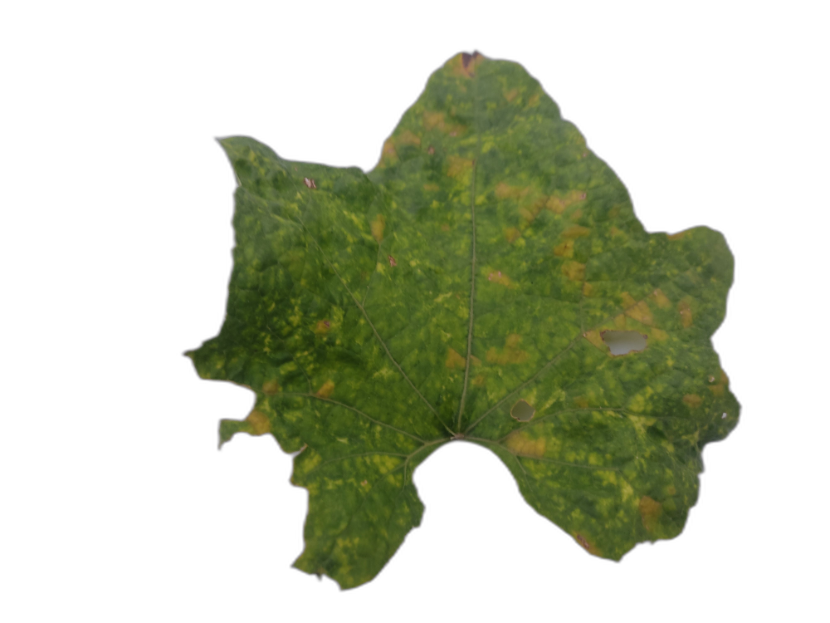
Crop: Zucchini
Label: Yellow_Mosaic_Virus